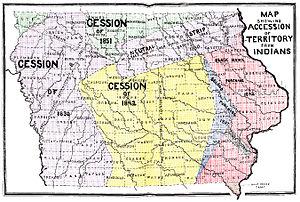
L'Iowa est un État du Midwest des États-Unis, parfois appelé The American Heartland. Il est bordé au nord par le Minnesota, par le Wisconsin et l'Illinois à l'est, par le Missouri au sud et par le Nebraska et le Dakota du Sud à l'ouest. Ses frontières à l'est et l'ouest sont formées par des rivières, respectivement le Mississippi, d'une part, et le Missouri et la Big Sioux, de l'autre. Son surnom officiel est The Hawkeye State depuis 1838, soit 8 ans avant qu'il ne devienne officiellement un État au sein de l'Union. En 2019, sa population s'élève à 3 155 070 habitants.